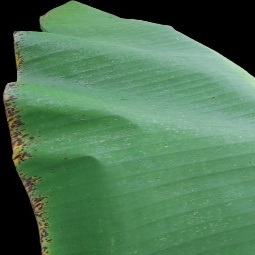
Label: Potassium